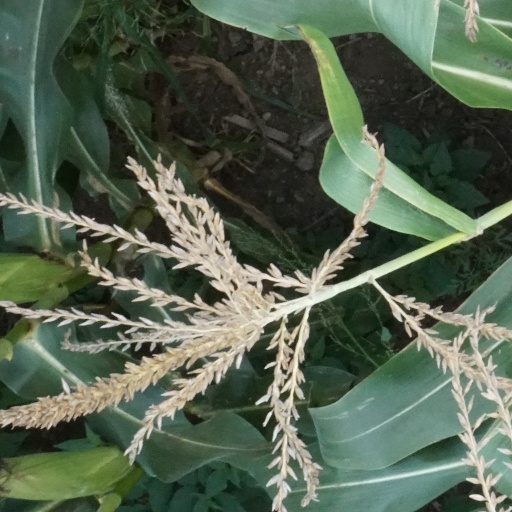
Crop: maize; corn